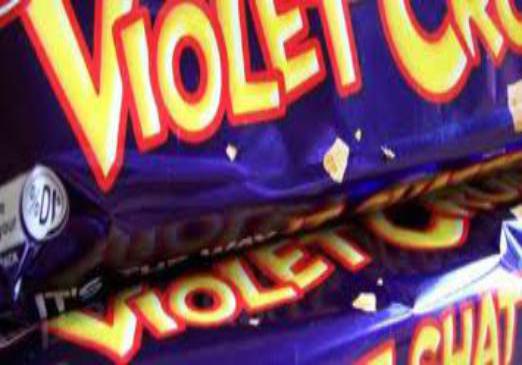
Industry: Food